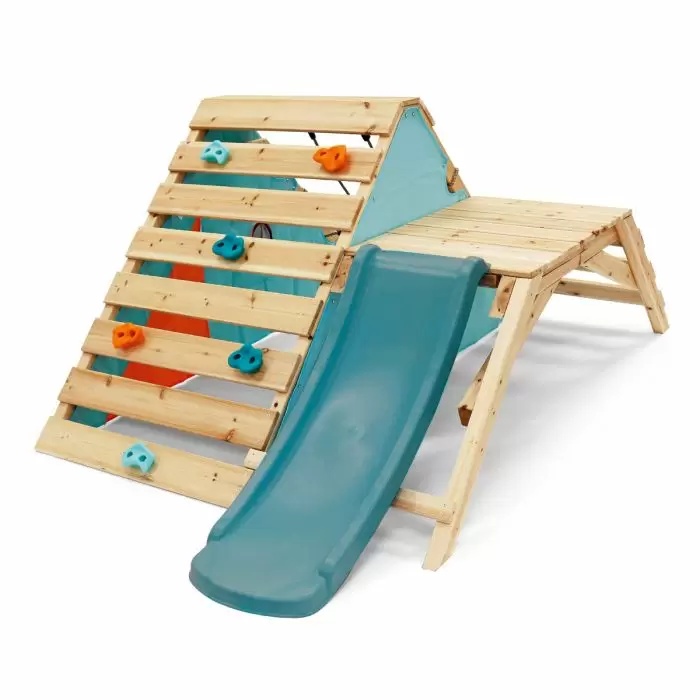
My First Wooden Play Centre by PlumPlay
We give you the perfect first play centre for those little scramblers and climbers in your family. The My First Playcentre will encourage healthy, active play, aid the development of gross and fine motor skills and unleash imaginations… Children can ascend the colourful rock wall to make them feel on top of the world before taking the cargo net down to the ground and starting the adventure all over again. Take two, and it’s up the built-in wooden ladder to a raised platform where they can take in the views before sliding down the blue 4ft slide. If this wasn’t enough, your little ones will have their own den with access through a colourful fabric door at the side of the climbing frame. Watch as they engage in imaginative storytelling; play hide and seek and take on their own amazing adventures. ****Please note only teal slides are available. Colour may vary slightly from the image. Recommended Age: 18 months+ Approx. Assembly Time: 2 adults, 2 hours Assembled Size Size: H100, W143, D260cm Assembly Instructions: Available Slide Length: 4ft Height of Frame: 100cm Max User Weight: 40Kg Self Assembly Required: Yes Warranty: 12 months Country of Manufacture: Poland
Brand: Plum Play
Category: Toys & Games > Outdoor Play Equipment > Swing Sets & Playsets